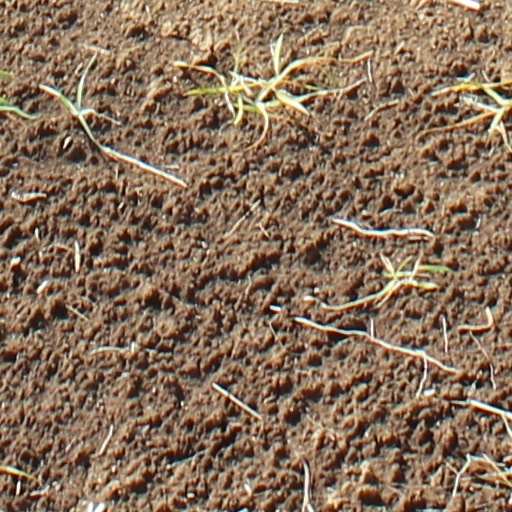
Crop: wheat